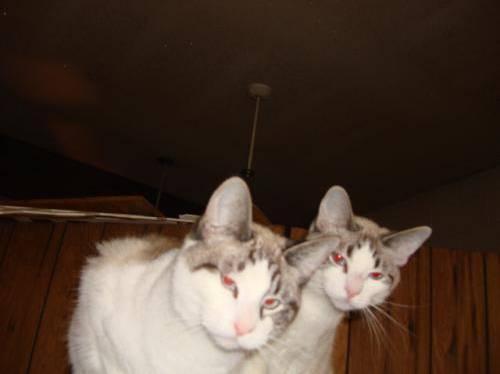
cat